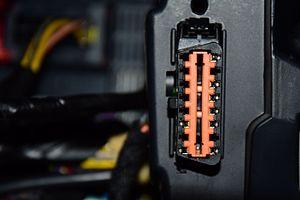
Prise OBD-II femelle sur une voiture (une Peugeot 208).
Un ordinateur de bord est un ordinateur spécialisé intégré à un véhicule pour l’aide à la conduite, le respect des règles de sécurité et des spécifications du véhicule.